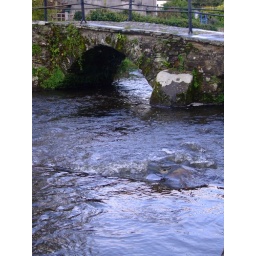
An old pack horse bridge across the Kensey in Launceston